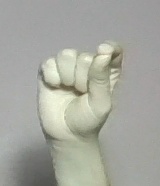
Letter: fa